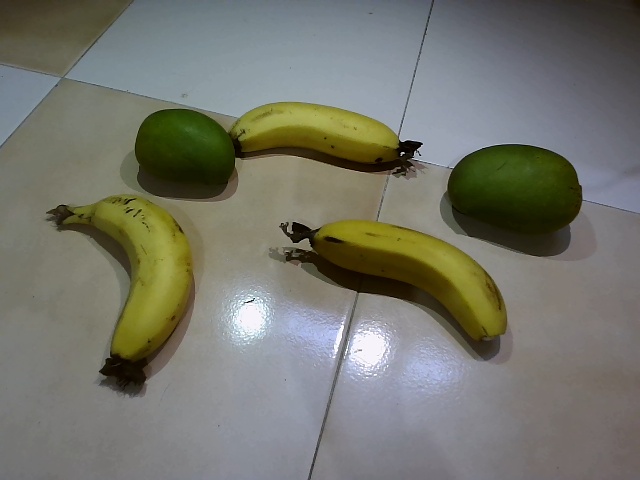
Label: Ripe_Banana